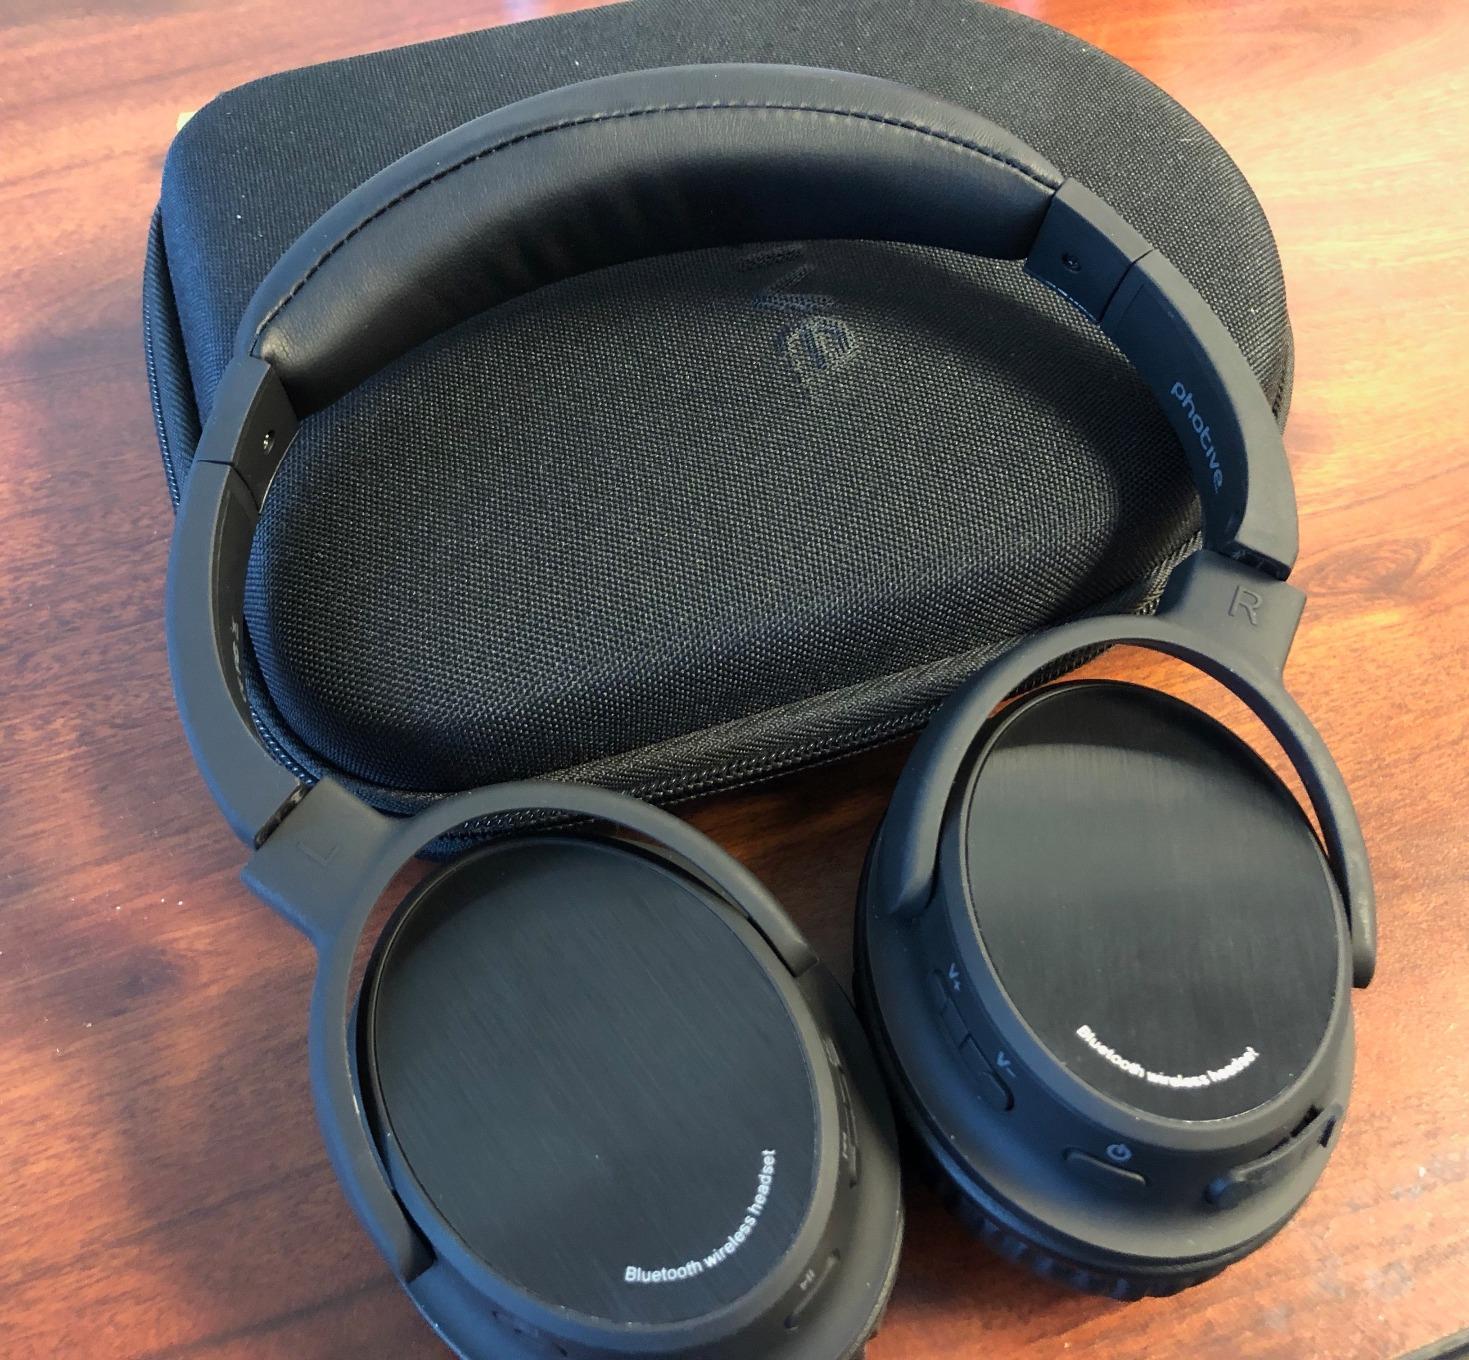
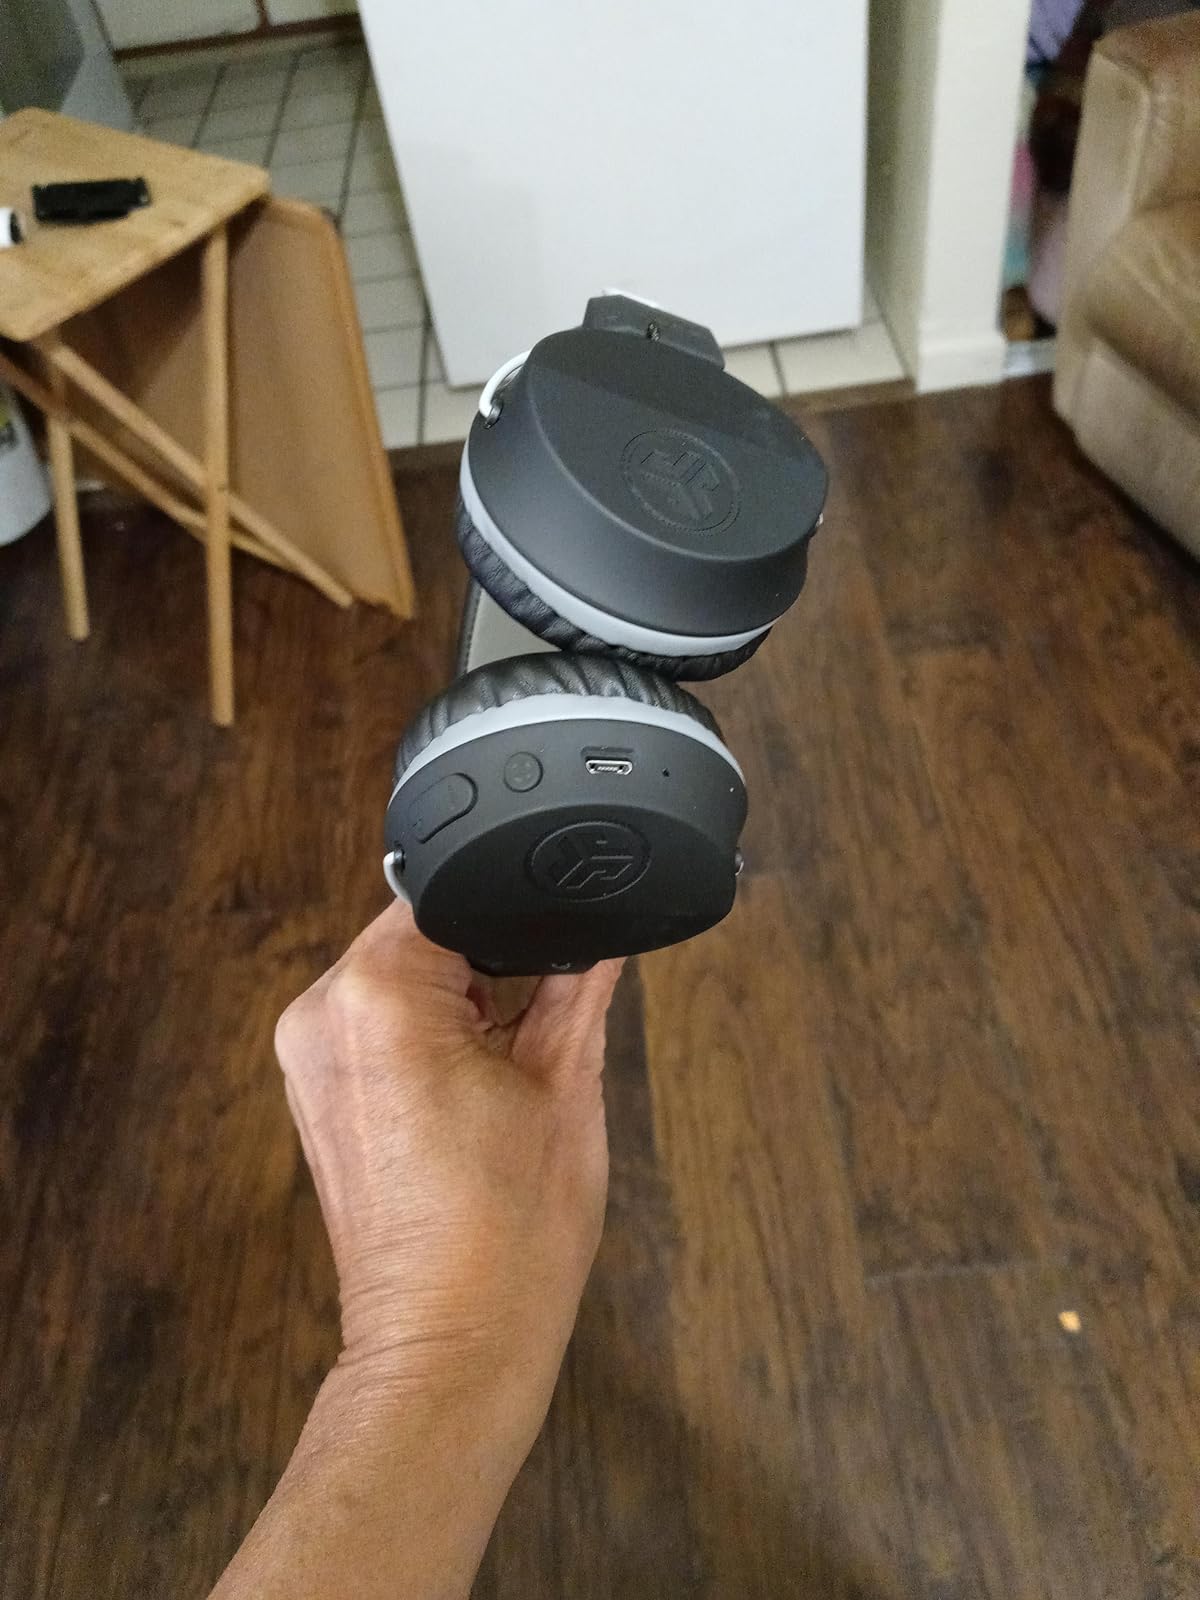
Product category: headphones
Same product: no